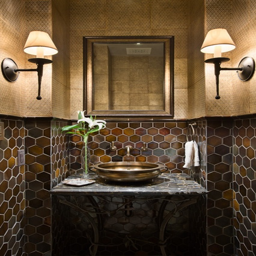
love the tile in this small bathroom .